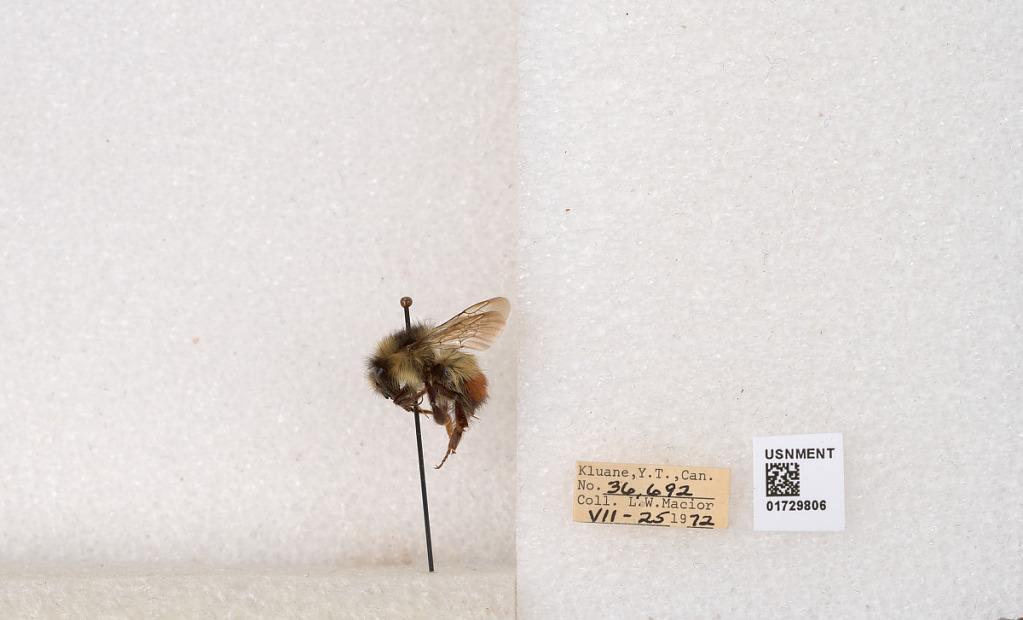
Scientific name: Bombus flavifrons Cresson
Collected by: L. Macior
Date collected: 1972-7-25
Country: Canada
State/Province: Yukon Territory
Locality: Kluane National Park and Reserve
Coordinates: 60.7493, -139.504